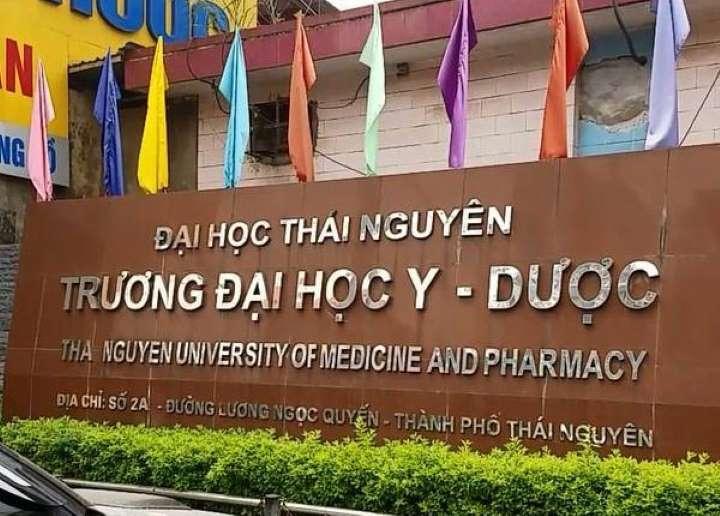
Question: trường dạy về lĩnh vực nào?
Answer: trường dạy về y - dược